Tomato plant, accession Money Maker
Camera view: bottom (45 deg); turntable rotation: 240 degrees
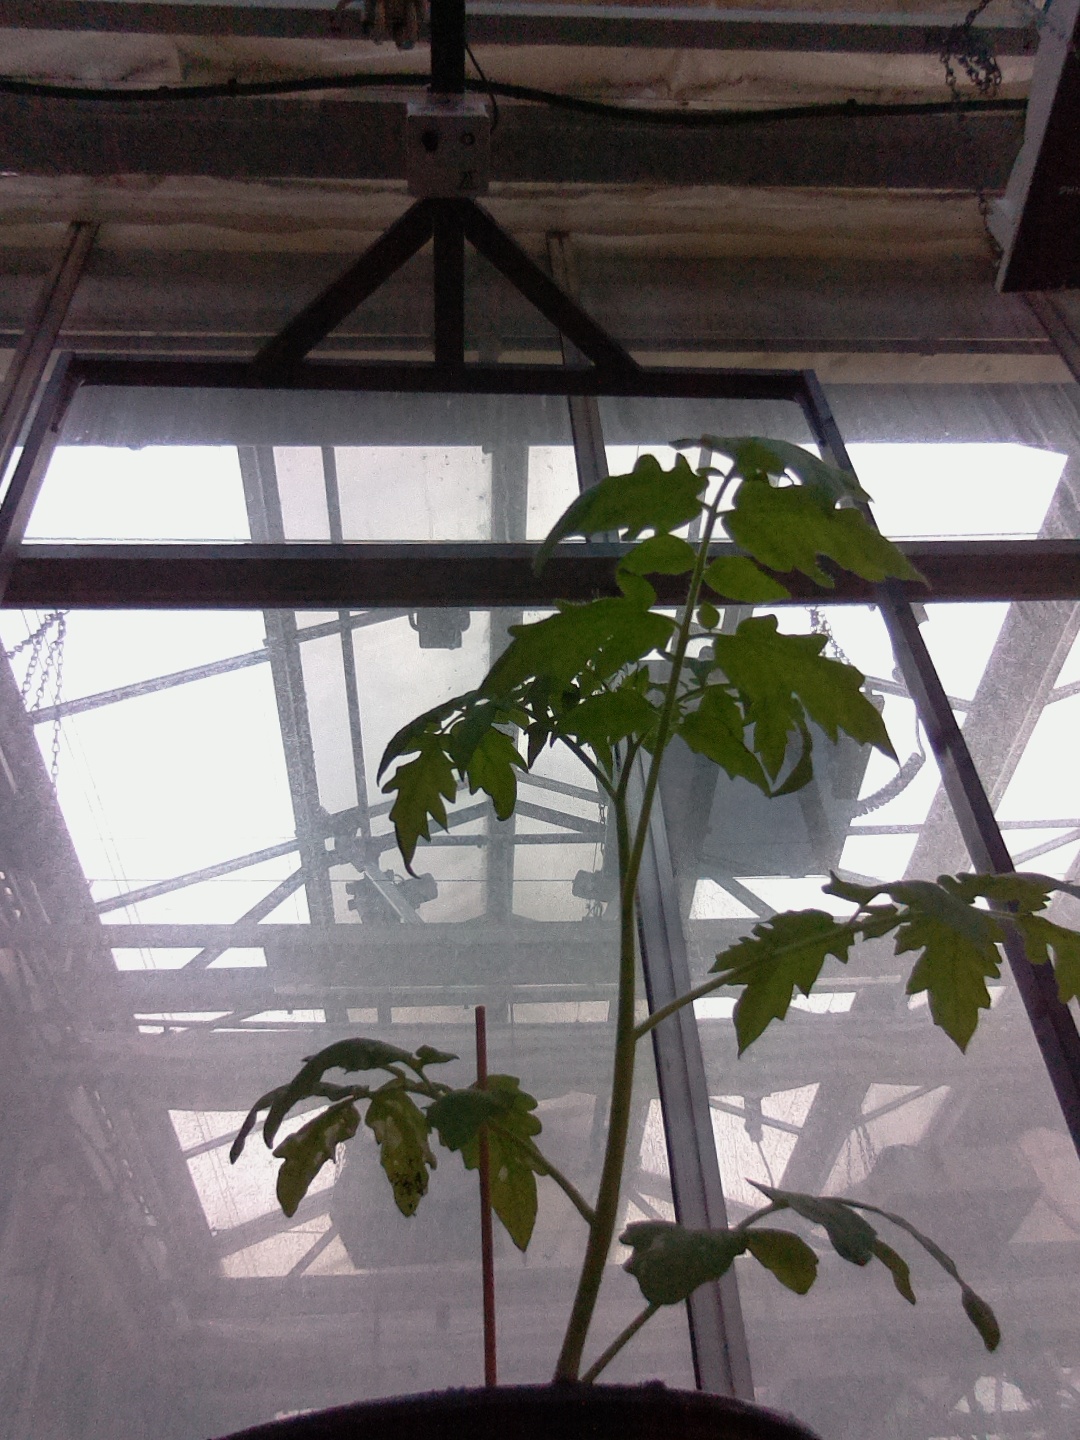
BBCH growth stage 13: 6 of true leaves visible